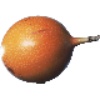
Label: Granadilla 1